Nat Langham

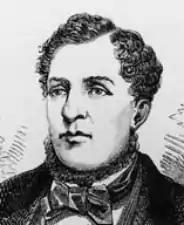
Ben Caunt

Langham met his mentor and promoter Ben Caunt, a former claimant of the English heavyweight title, on Stanley Island, off England's River Medway in a sixty round draw, fought in one hour and twenty-nine minutes, on 22 September 1857. Langham was attended by his recent boxing adversary and friend Tom Sayers and fought for a substantial purse of £200. Caunt was the Uncle of Langham's wife, and it is odd he would seek to fight his own mentor and business manager. What prompted Langham to come out of boxing retirement may have been a family dispute between each boxer's wife, for which he wished to settle the score. Caunt was nearly three inches taller and forty pounds heavier, and confident he would win the match, though the reporter for "Puglistica" noted that Caunt looked fitter and healthier than Langham prior to the commencement of the match. As the battle progressed, Caunt became somewhat perplexed he could not land his best blows against Langham's speed and defenses. Langham fought scientifically and landed precise blows, while still evading Caunt, who injured his hand against the stakes of the ring in the 51st round. For the next eight rounds, Langham had the advantage, though he occasionally went down hard as Caunt landed a few blows with his single remaining hand. In the sixtieth round, the combatants were persuaded to end the bout, and they shook hands. Langham, who ended the fight with a clear advantage, later protested the referee's decision to call the bout a draw and hoped for a rematch, but none ever occurred, as neither men's backers planned for one. The owner of the land that hosted the event brought a complaint to recover £10 from Caunt for damage to his property, including some fencing, by the unruly crowd, and a similar action was brought against Langham.